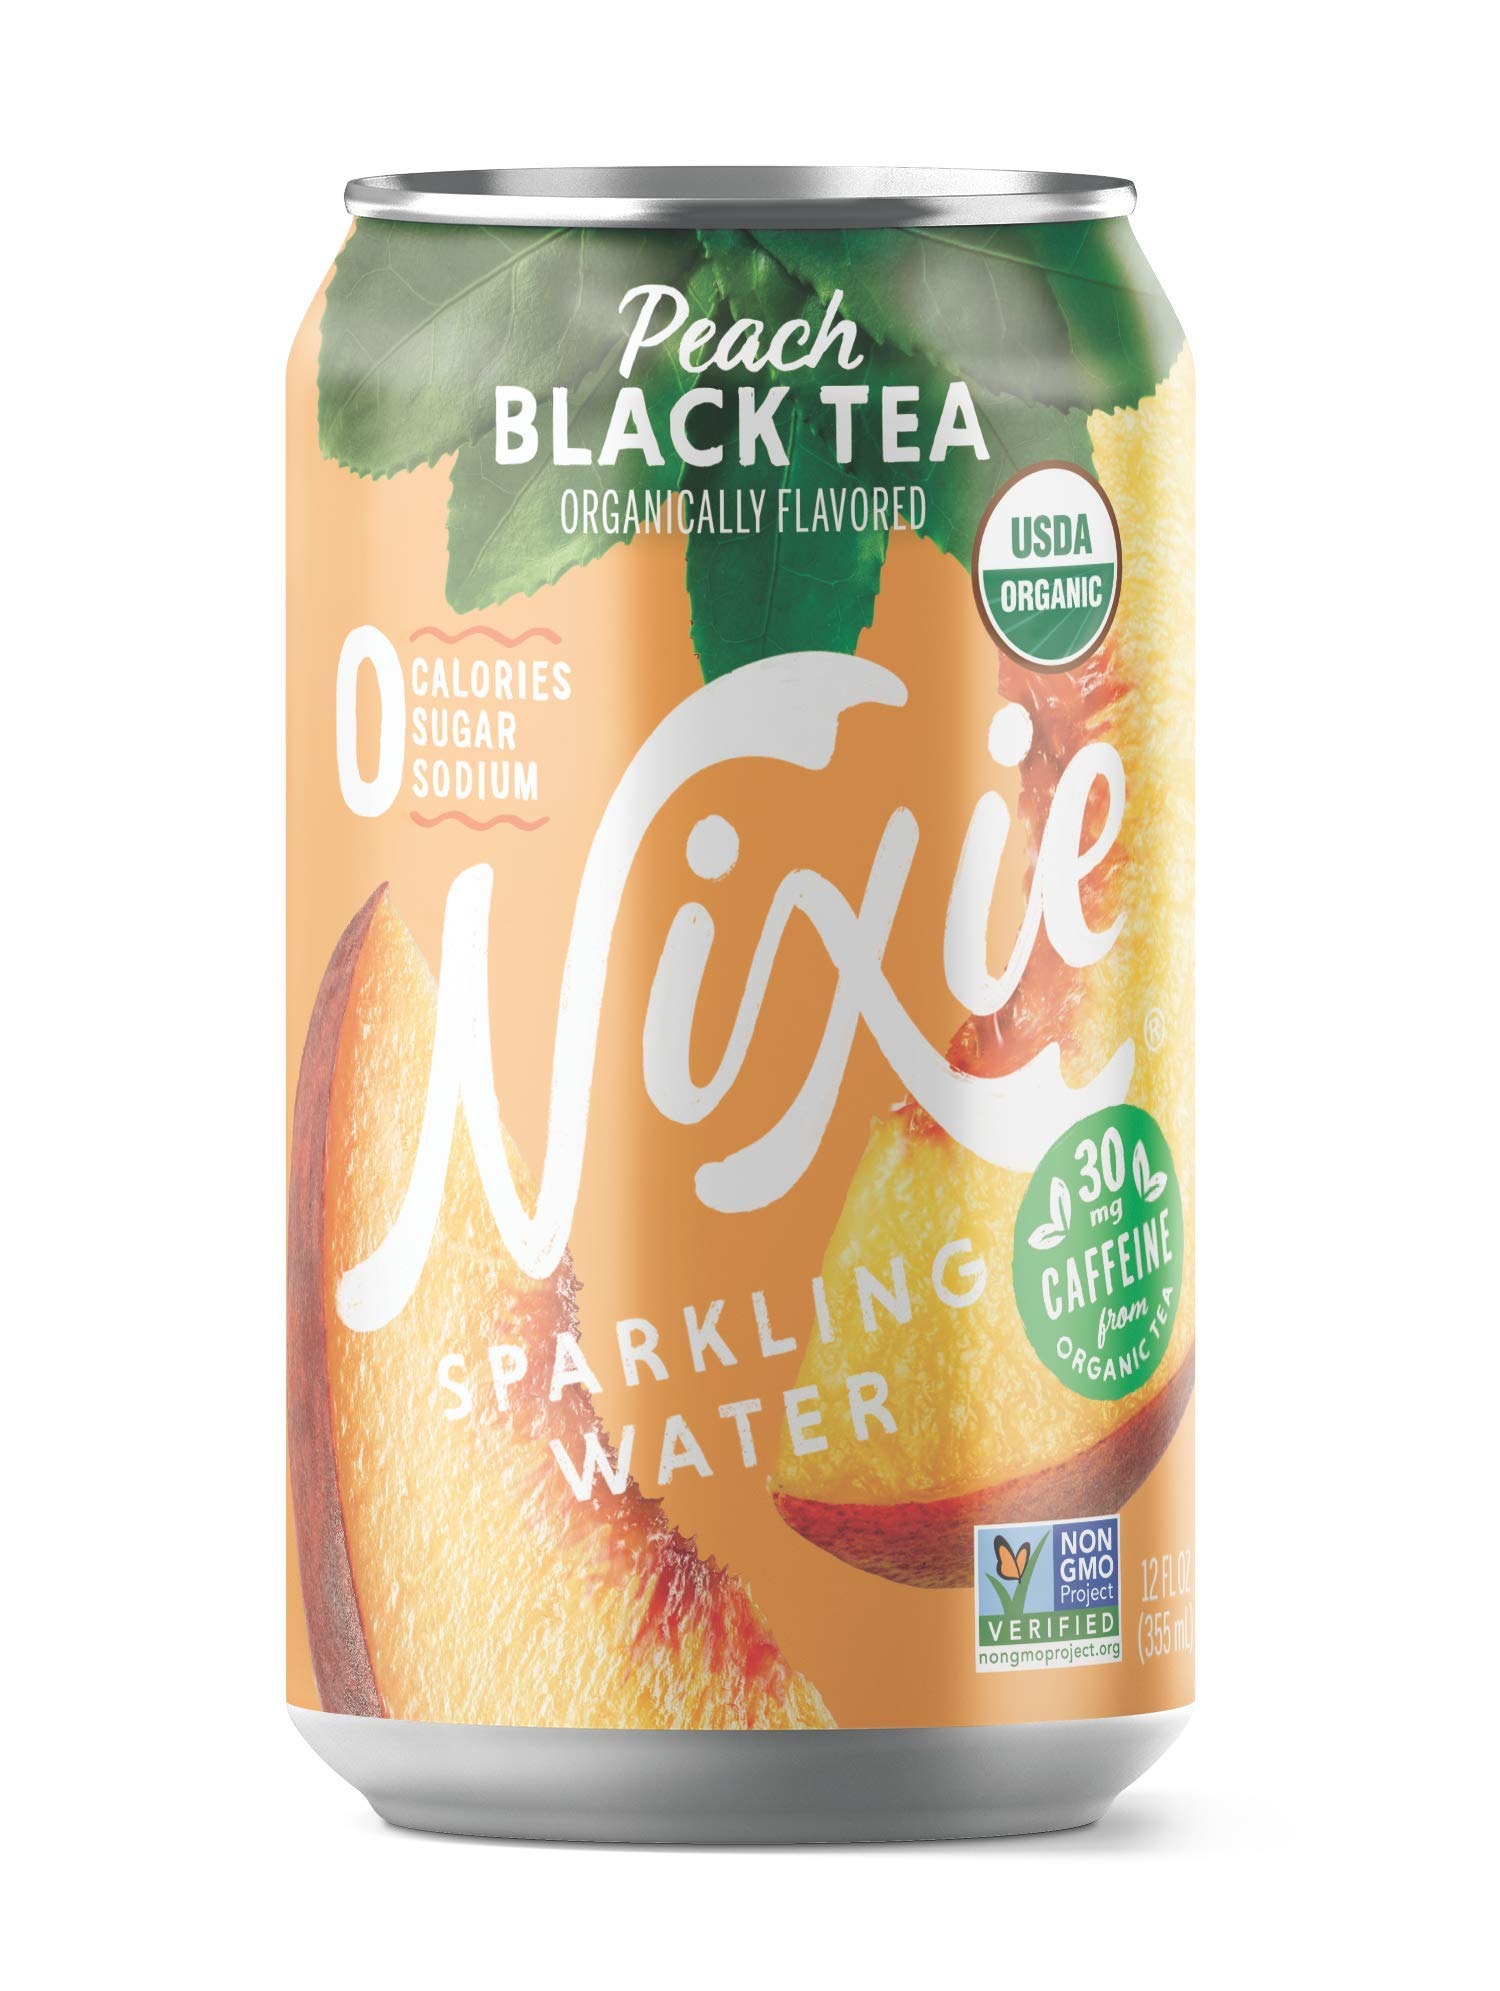
Item Name: Nixie Sparkling Water, Peach Black Tea, Lightly Caffeinated (30mg) | 12 fl oz cans, 24 pack | Organic, Vegan, Non-GMO, Gluten Free, 0 Calories, 0 Sugar, 0 Sodium
Bullet Point 1: PEACH BLACK TEA: The classically sweet peach flavor is the perfect pairing with bold black tea! Made with black tea essence and caffeine from green tea, our botanical sparkling water has the best of both worlds.
Bullet Point 2: ONLY THE BEST: No matter your dietary restrictions or goals, Nixie is your go to drink! All Nixie products are Vegan, Certified Organic, Non-GMO, Kosher, and contain zero carbs, sugar, calories, or artificial ingredients.
Bullet Point 3: LIGHT CAFFEINE: Need a pick me up but don’t want to be up all night? Our Peach Black Tea is lightly caffeinated by - you guessed it - organic tea! The 30mg you’ll find in each can is the caffeine equivalent of one cup of tea.
Bullet Point 4: TEAS AND BOTANICALS: Our Teas & Botanicals flavors use delicious infusions of organically caffeinated green and black tea and organic botanicals like zingy ginger and refreshing mint.
Bullet Point 5: DRINK NIXIE: Deliciously refreshing sparkling waters with flavors that sparkle & ingredients that shine.
Value: 288.0
Unit: Fl Oz

Price: 31.99